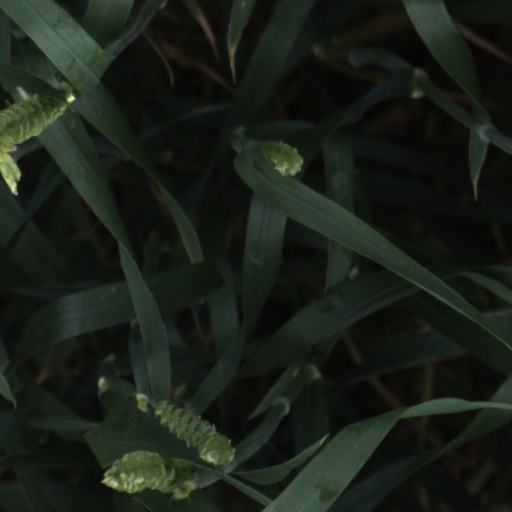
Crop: wheat